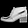
Label: Ankle boot